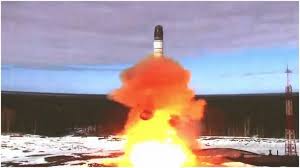
Label: Air Defense